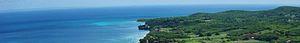
Marie-Galante, est une île de l'archipel des Petites Antilles située à 30 km au sud-est des côtes de la « Guadeloupe continentale », dont elle est une dépendance administrative. Sa superficie de 158 km² en fait la troisième plus grande île des Antilles françaises, juste après la Guadeloupe et la Martinique. La communauté de communes de Marie-Galante, qui réunit les trois communes de l'île est la première communauté de communes de l'histoire de l'Outre-Mer.